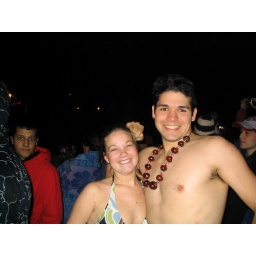
annual mirror lake jump on the thursday before the m*ch*g*n game in november